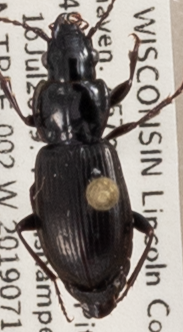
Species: Pterostichus pensylvanicus
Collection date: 2019-07-16
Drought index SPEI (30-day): -0.594
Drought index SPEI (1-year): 2.09
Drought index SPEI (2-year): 0.992